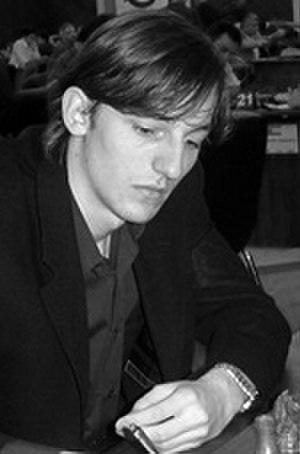
Aleksandr Igorevitch Grichtchouk, né le 31 octobre 1983 à Moscou, est un joueur d'échecs russe.